Ngok Loden Sherab

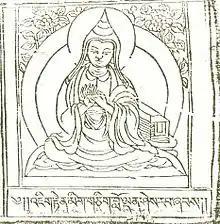
Ngok Loden Sherab

Ngok Loden Sherab or Ngok Lotsawa Loden Sherab (1059–1109) - Important in the transmission of Buddhism from India to Tibet. One of the most renowned translators in Tibetan history and traditionally known as one of the "Ten Pillars of Tibetan Buddhism" ("ka chen bcu"). Also known as Matiprajna (Sanskrit).